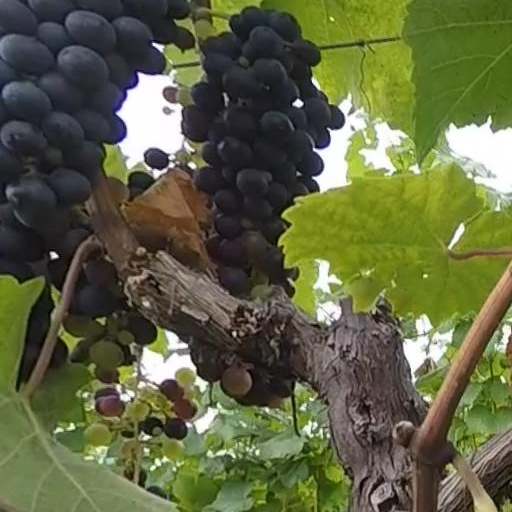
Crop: grape